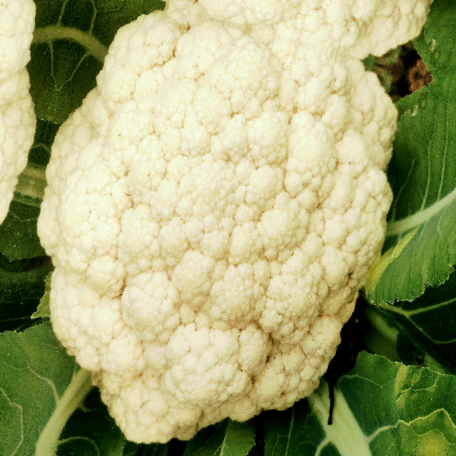
Label: Disease Free